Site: brandenburg
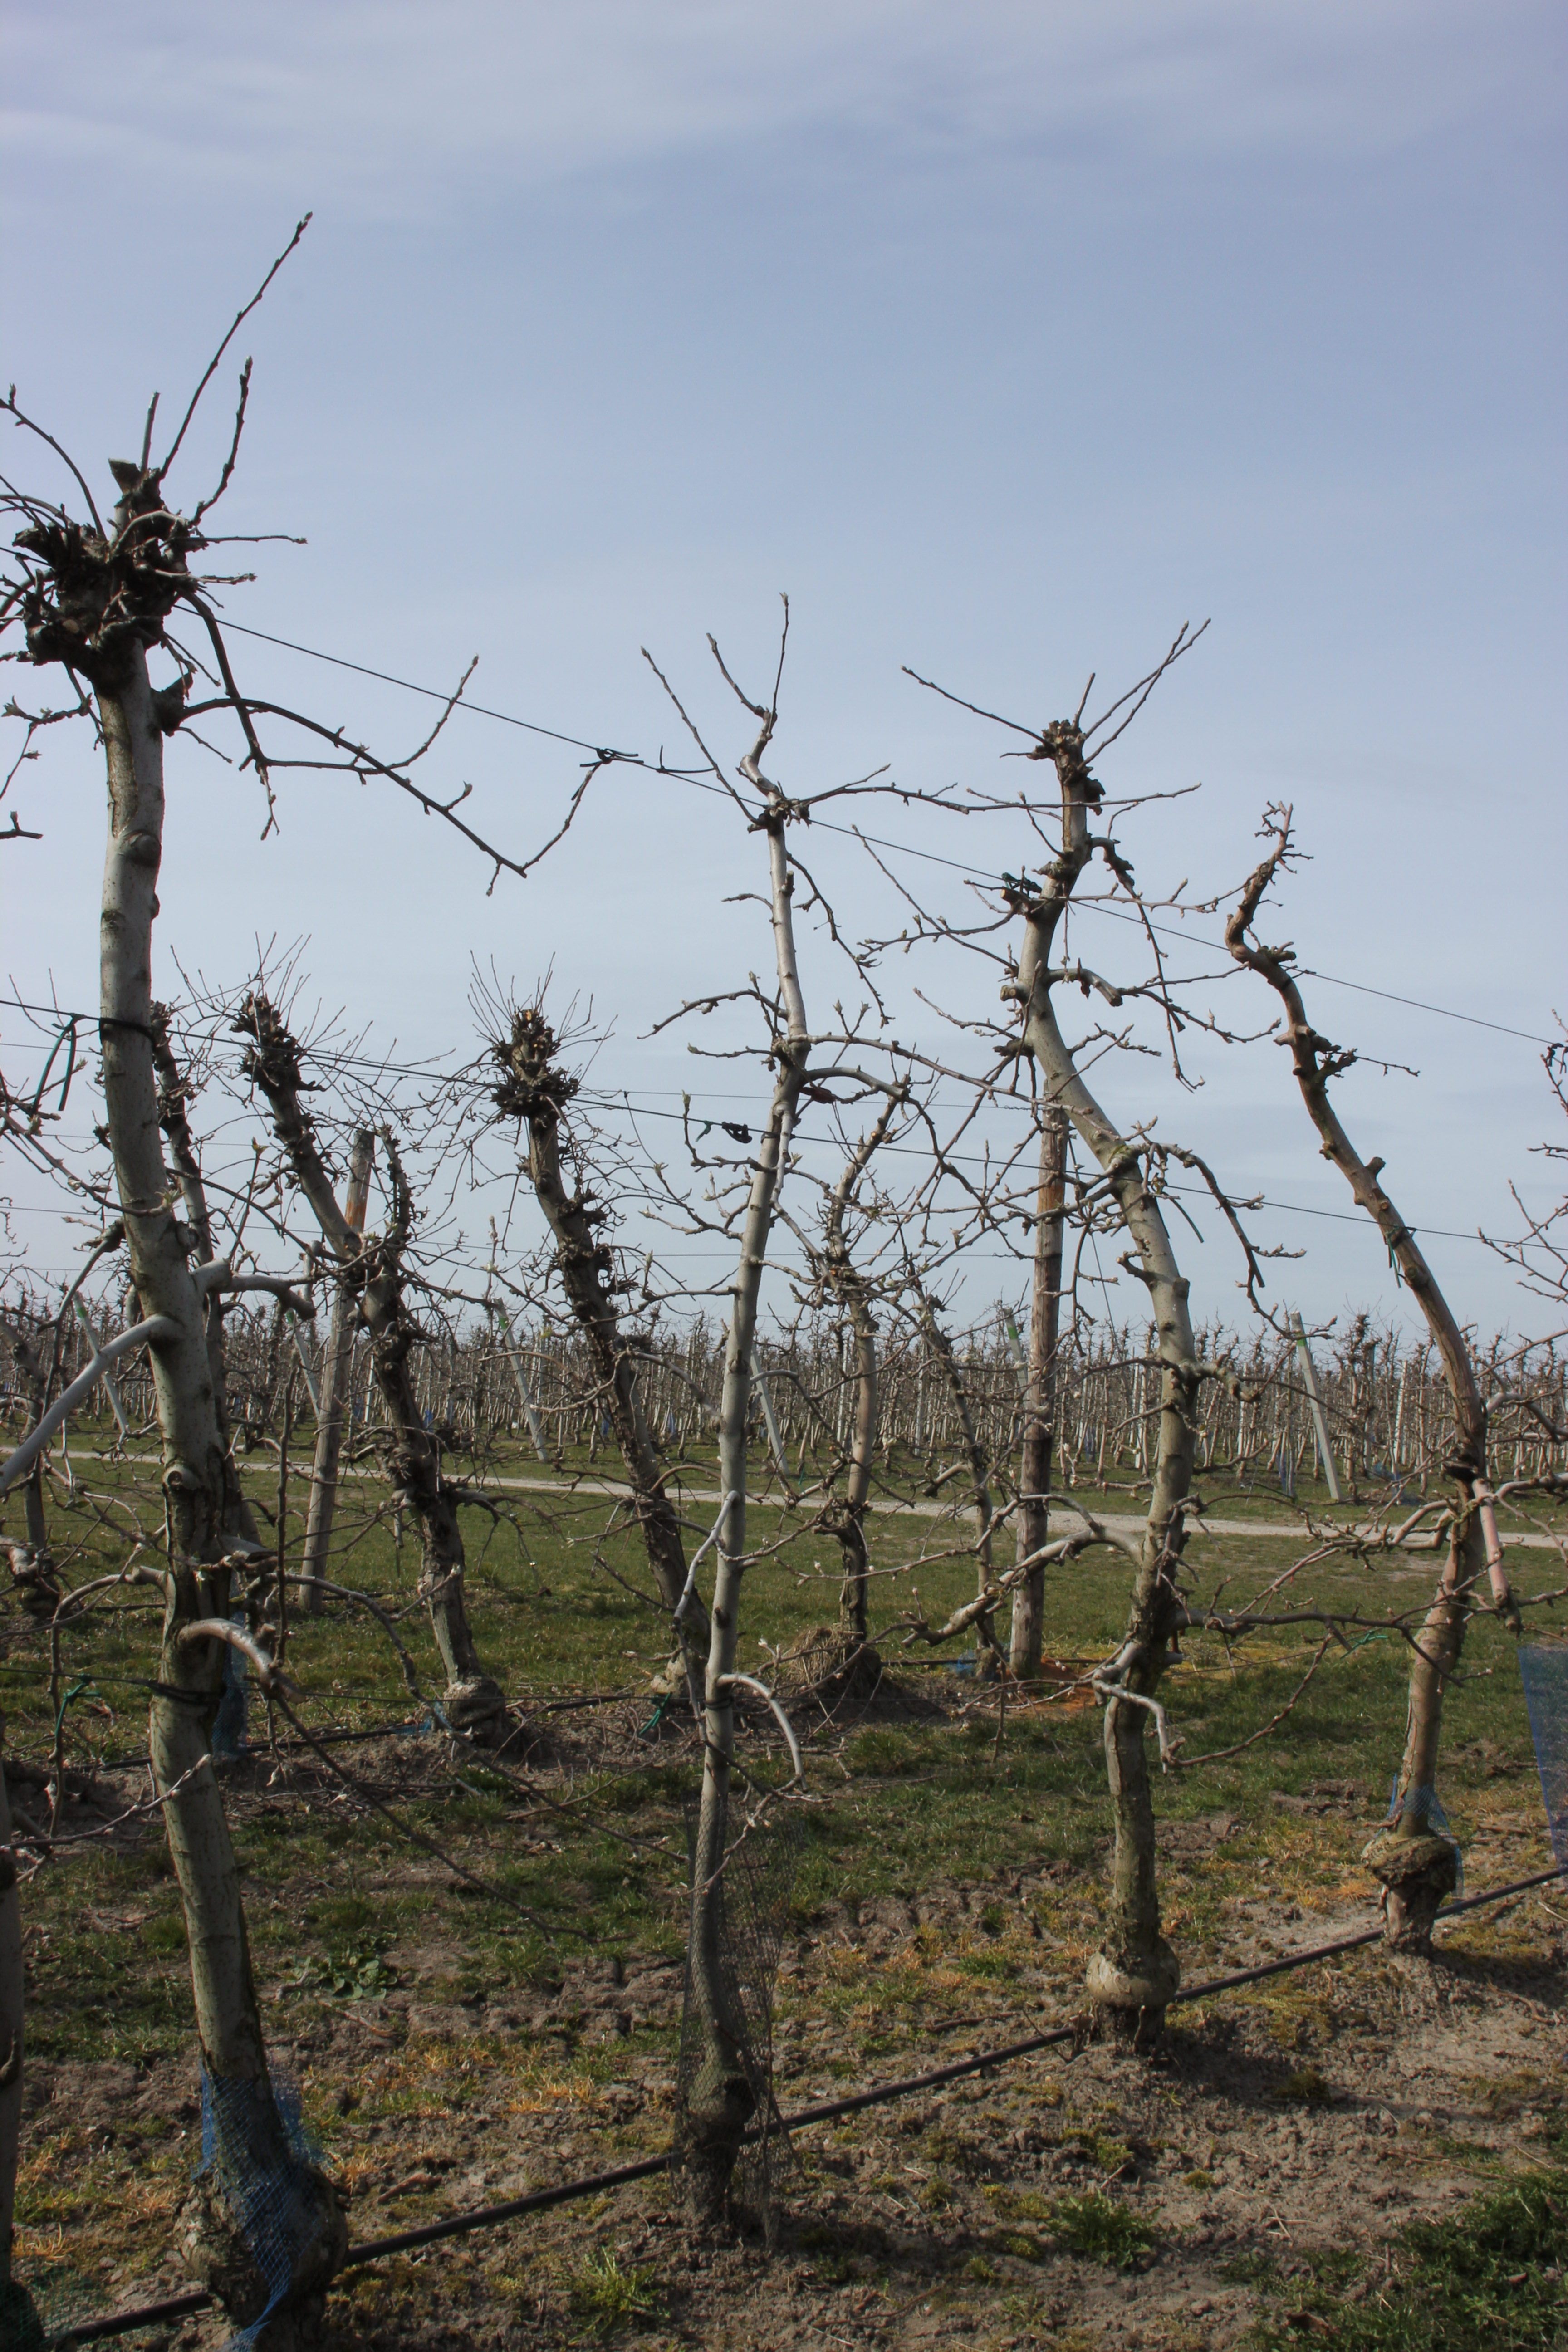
Growth stage (BBCH 54): Inflorescence emergence